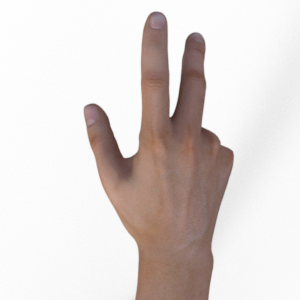
Label: scissors